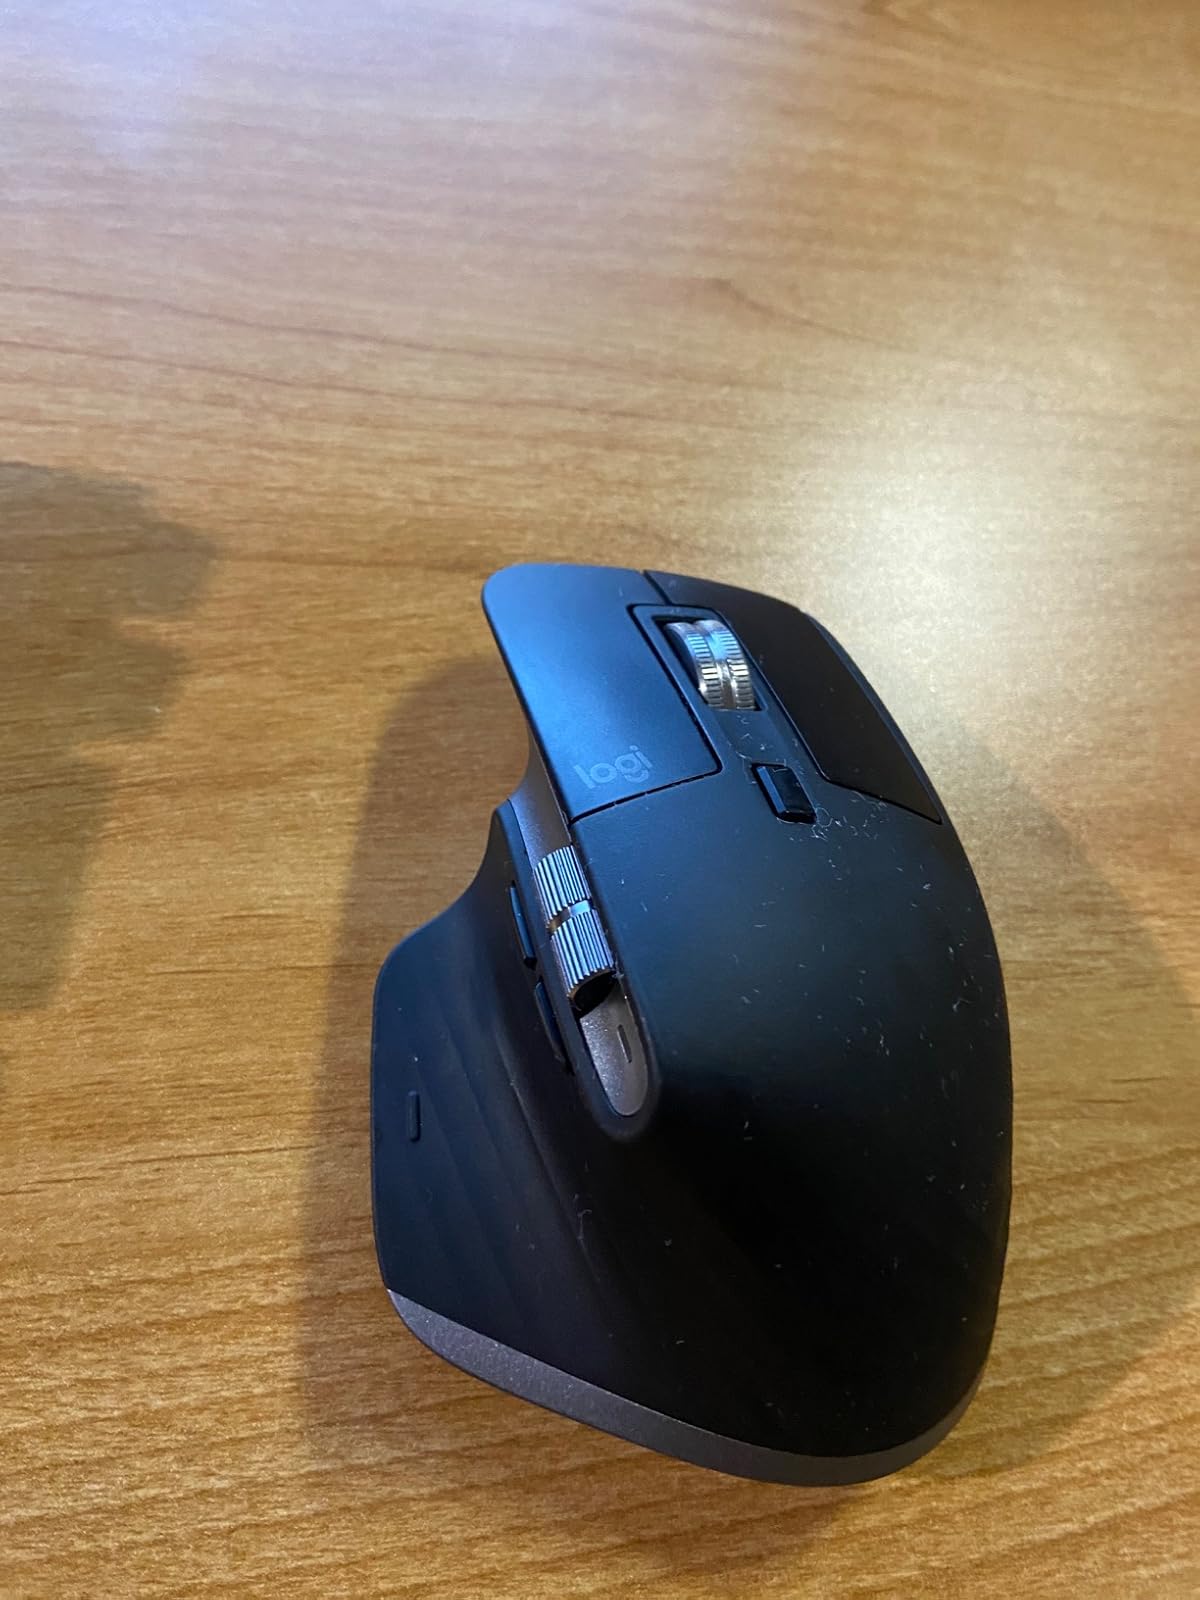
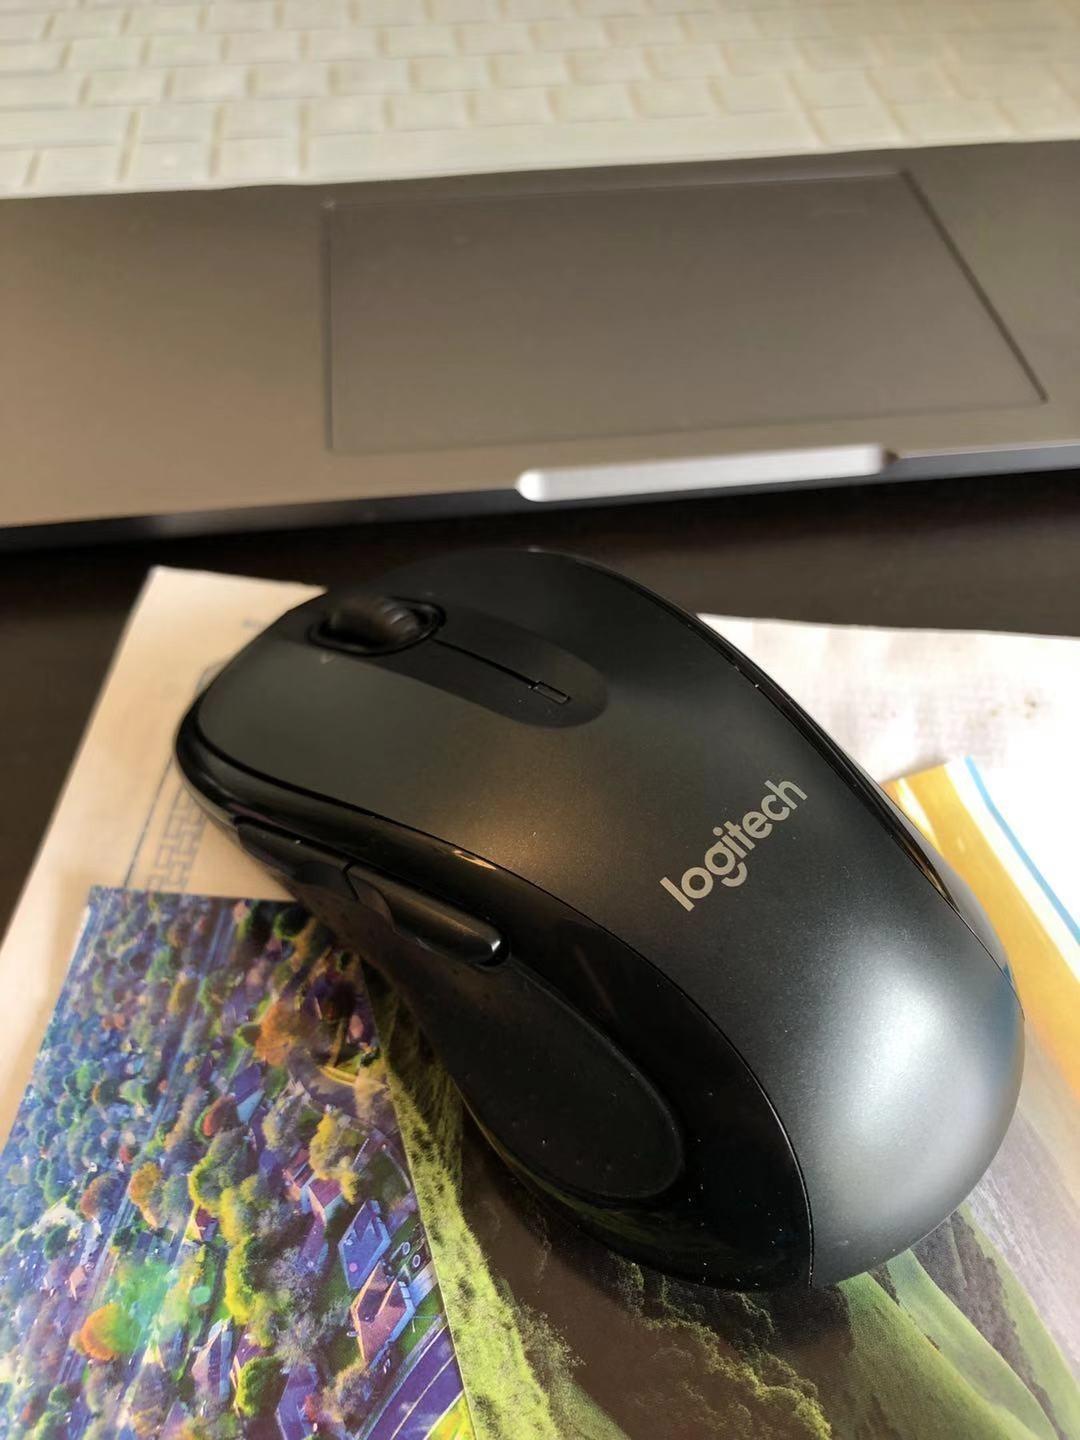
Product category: mouse
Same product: no